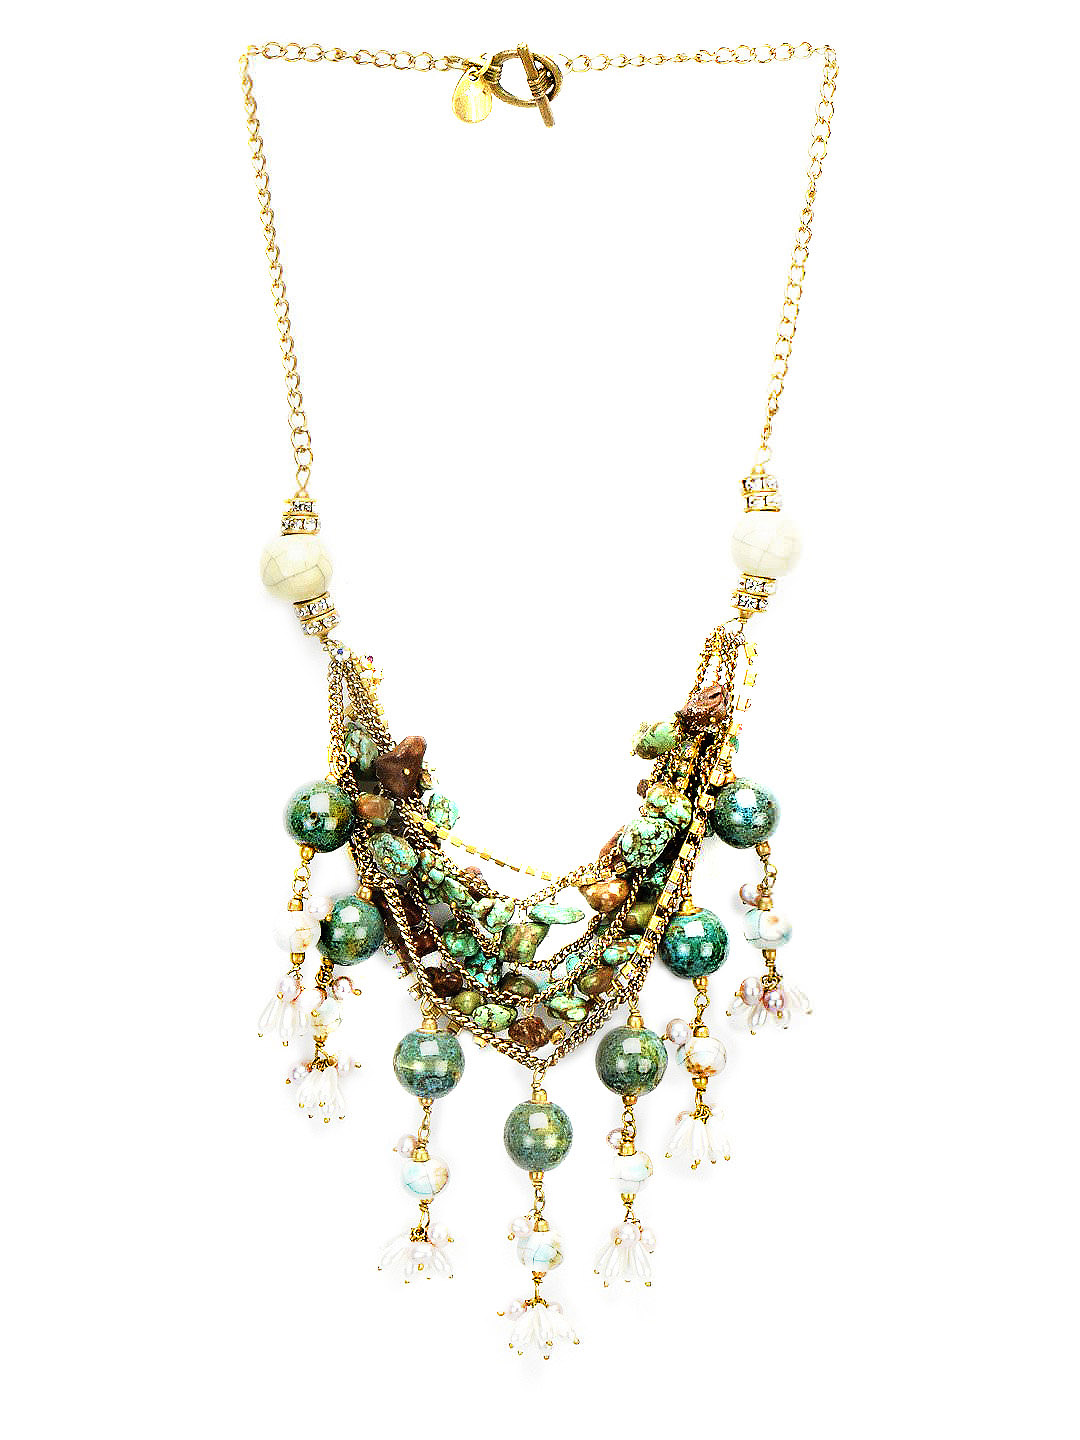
Ivory Tag Women Scintillating Mesh Green Necklace
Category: Accessories / Jewellery / Necklace and Chains
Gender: Women
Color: Gold
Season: Fall 2012
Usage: Casual